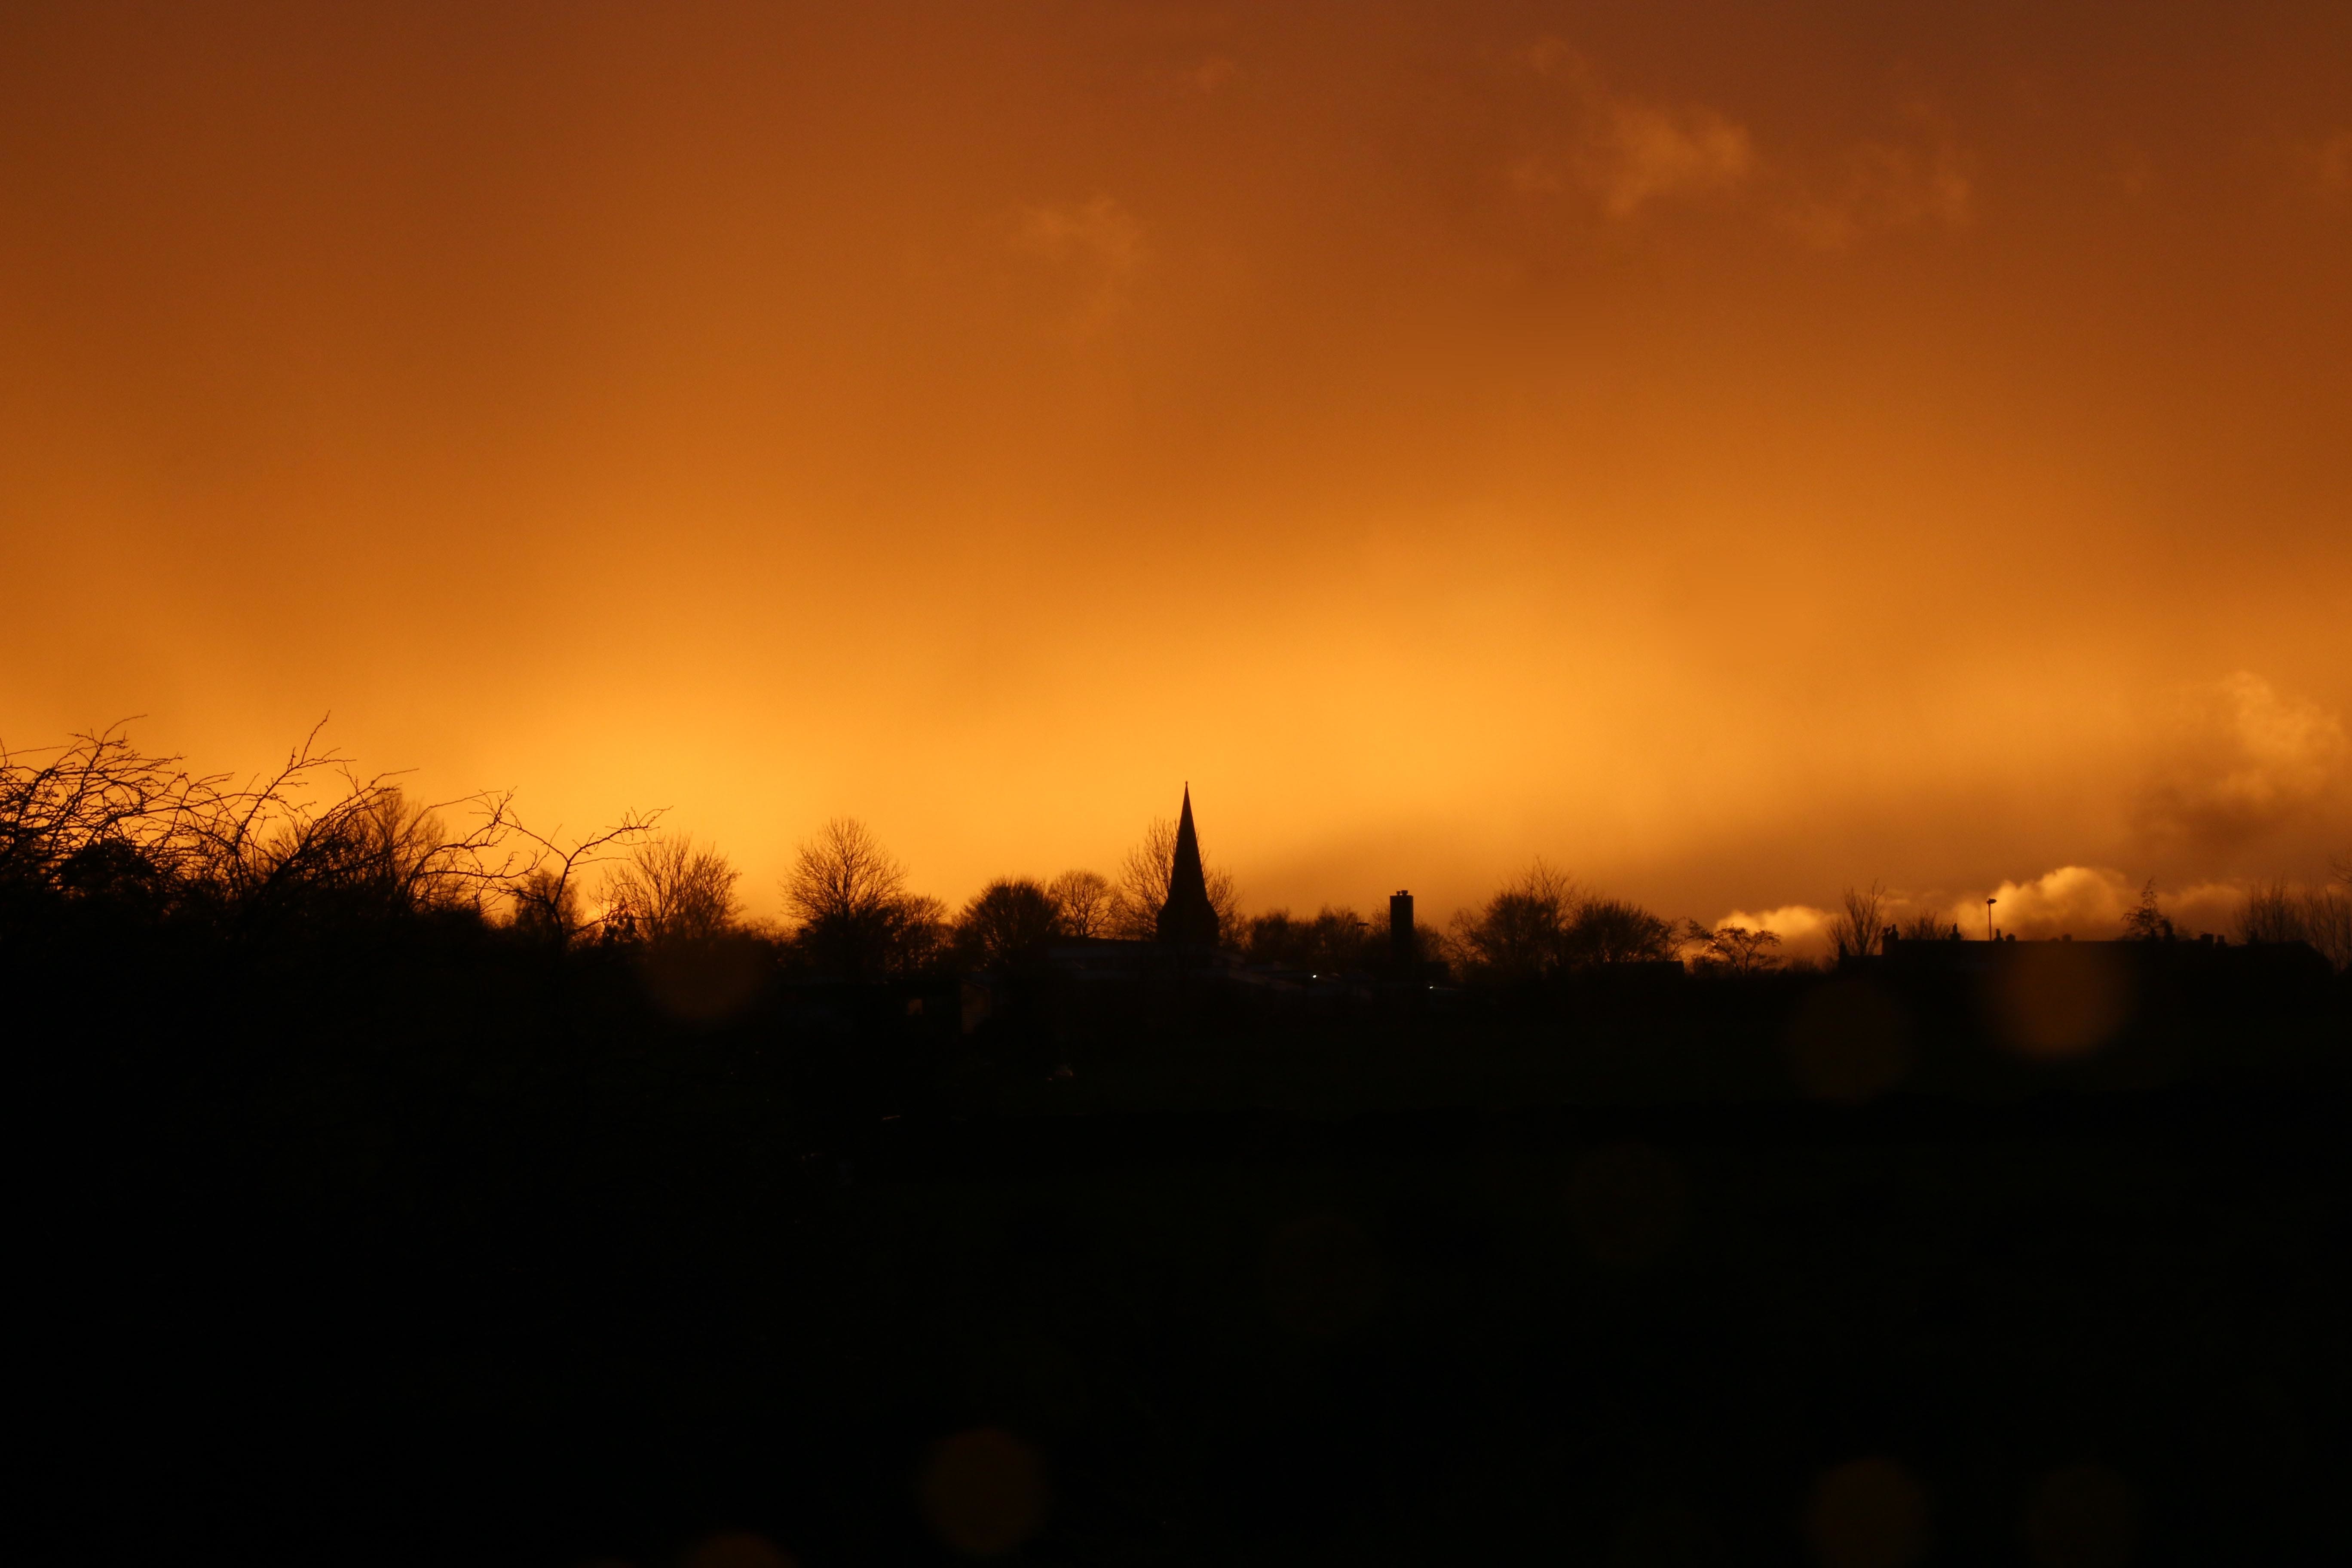
horizon, cloud, sky, sun, sunrise, sunset, sunlight, morning, dawn, atmosphere, dusk, evening, afterglow, atmospheric phenomenon, red sky at morning